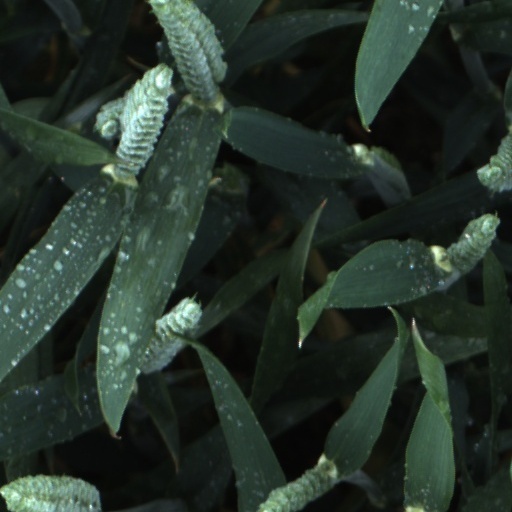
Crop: wheat